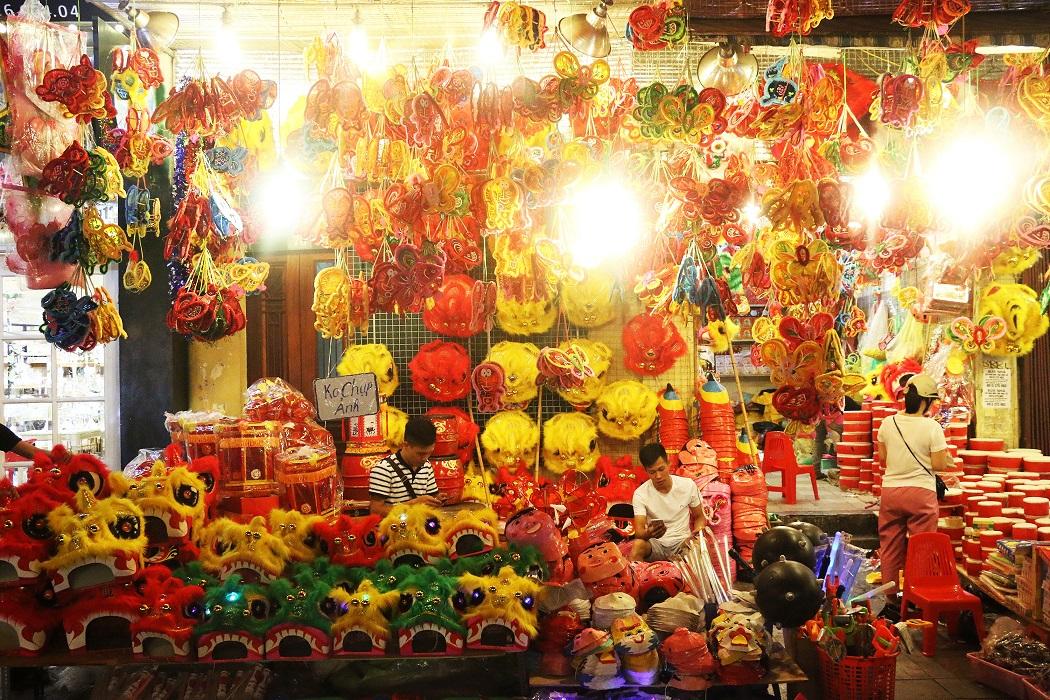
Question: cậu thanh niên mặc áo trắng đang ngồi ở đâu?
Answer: ở trong một cửa tiệm bán dụng cụ múa lân